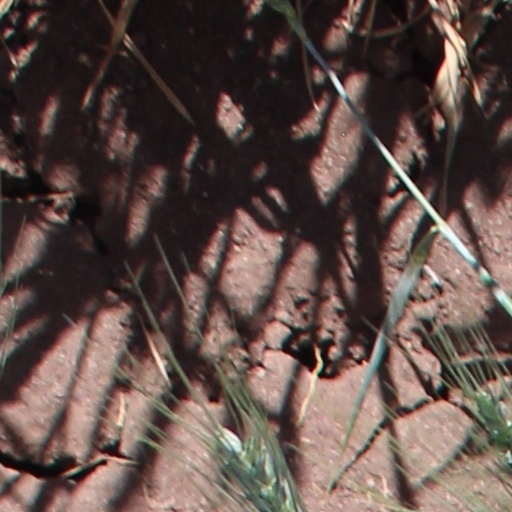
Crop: wheat